Ruby Myers

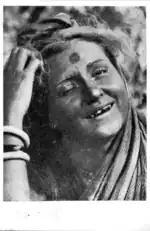
Still from the Wildcat of Bombay (1927)

Her films include "Cinema Queen" (1926), "Typist Girl" (1926), "Balidaan" (1927), "Wildcat of Bombay" (1927) in which she played eight different characters, which was remade as "Bombay Ki Billi" (1936); "Madhuri" (1928), which was re-released with sound in 1932; "Anarkali" (1928), remade in 1945; "Indira B.A" (1929); "Heer Ranjah" (1929), and many others, such as "Baaz" (1953).